Tommy Milton

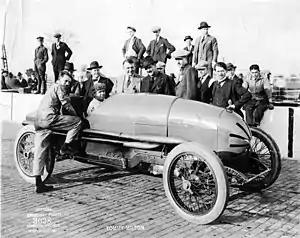
Milton with Barney Oldfield and Louis Chevrolet before the 1921 Indianapolis 500

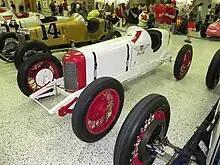
Milton's winning car from the 1923 Indianapolis 500

Milton was a starter in the Indianapolis 500 eight times, earning the pole position once, and finishing in the top five on four occasions. He drove for Duesenberg his first time in 1919 and again the following year when he finished third. In 1921, the twenty-seven-year-old Milton won the celebrated race driving a straight-eight Frontenac built by Louis Chevrolet. In 1922 fuel tank problems forced Milton out of the race after only forty-four laps, but he came back in 1923 driving for the H.C.S. Motor Co. with a Miller 122 and won the race for the second time. His last was the 1927 Indianapolis 500 where he finished eighth.